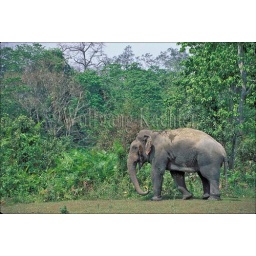
India, assam , kaziranga national park, asian elephant bull in musth